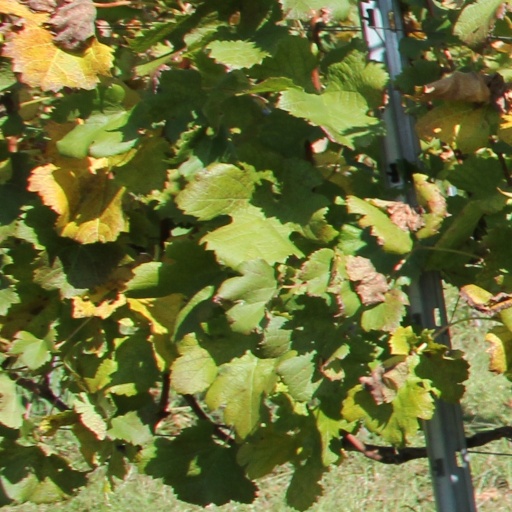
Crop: grape